Fast attack craft

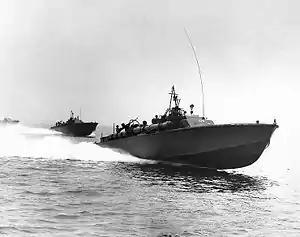
US Navy Elco PT boats, led by PT-105, at high speed in 1942

The idea was revived shortly before World War I with the craft using new gasoline engines. Italy and Great Britain were at the forefront of this design, with the Coastal Motor Boat (CMB) and the "Motobarca Armata Silurante (MAS)" (Italian: "torpedo armed motorboat"). The outstanding achievement of the class was the sinking of the Austro-Hungarian battleship by "MAS. 15" on 10 June 1918. The equivalent achievement for the CMBs was a lesser success; during the Russian Civil War CMBs attacked the Red Fleet at anchor at Kronstadt on 18 June 1919, sinking the cruiser for the loss of four craft.